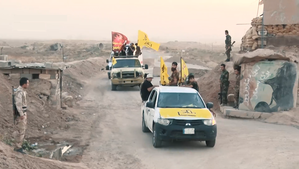
La seconde guerre confessionnelle irakienne ou seconde guerre civile irakienne est une phase de la guerre d'Irak qui a commencé le 30 décembre 2013 et s'est officiellement achevée le 9 décembre 2017. Elle fait suite à la première guerre confessionnelle irakienne, qui s'est déroulée de 2006 à 2009.
Saraya al-Khorasani, initialement en arabe : سرايا طليعة الخراساني, « Les Compagnies du Khorasan », est une milice islamiste chiite formée en 2013 et engagée dans la seconde guerre civile irakienne et la guerre civile syrienne.
La bataille d'Hawija a lieu lors de la seconde guerre civile irakienne. Elle débute le 21 septembre 2017 par une offensive des forces irakiennes et alliées pour reprendre la ville et la région d'Hawija, occupée par l'État islamique depuis juin 2014. La ville d'Hawija est elle-même reprise le 5 octobre. L'opération s'achève le 11 octobre avec la reconquête des derniers villages tenus par les djihadistes dans la région.